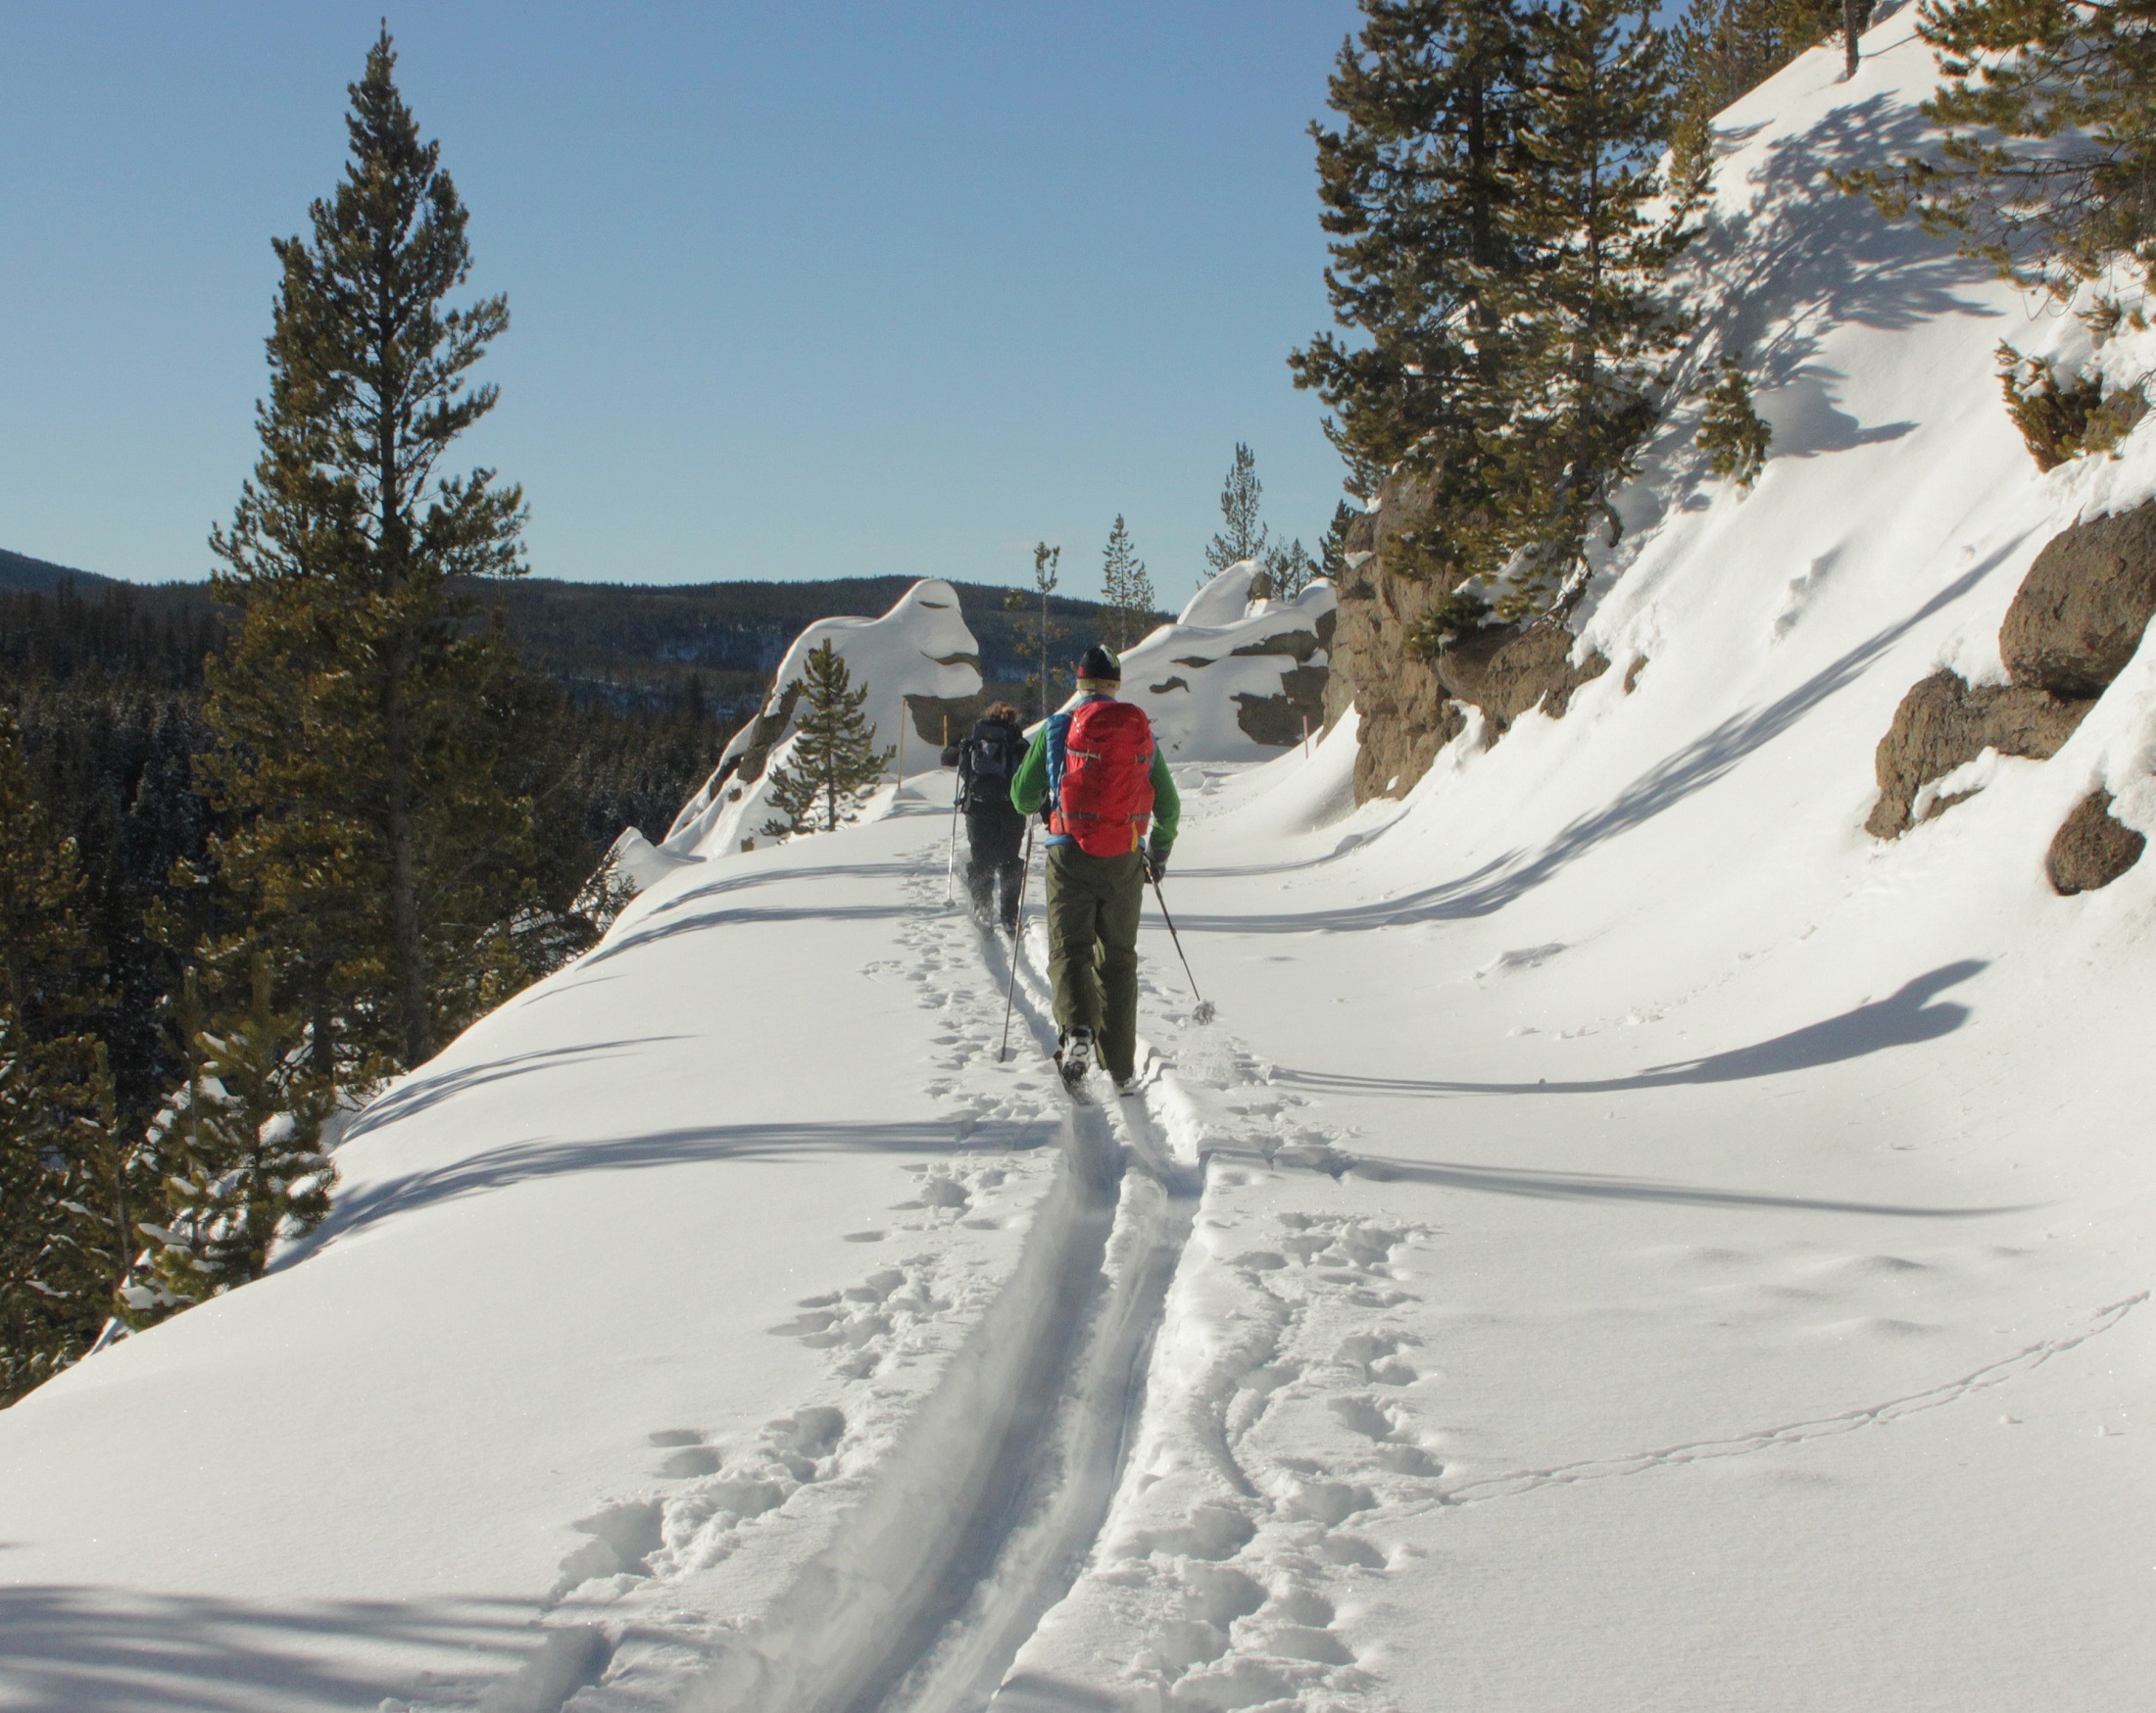
snow, winter, sport, adventure, travel, recreation, usa, extreme sport, skiing, lifestyle, sports equipment, winter sport, outdoors, sports, mountains, downhill, ski, footwear, wyoming, active, piste, challenge, yellowstone national park, ski touring, cross country skiers, nordic skiing, ski mountaineering, ski equipment, geological phenomenon, telemark skiing, snow pass trail